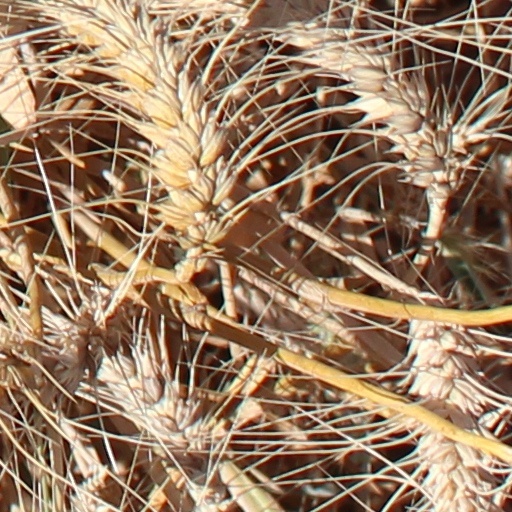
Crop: wheat